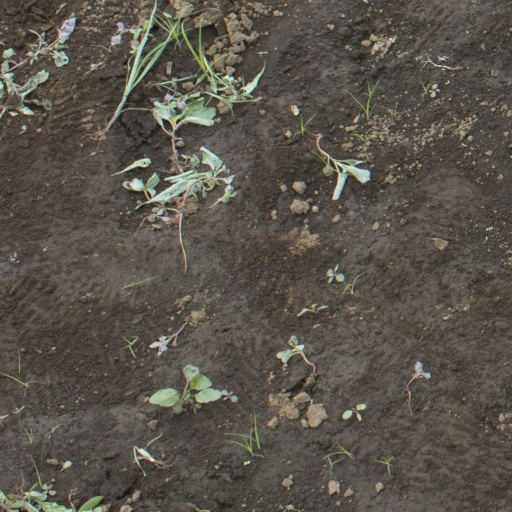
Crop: soybean